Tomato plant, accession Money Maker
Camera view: tilt-top (135 deg); turntable rotation: 150 degrees
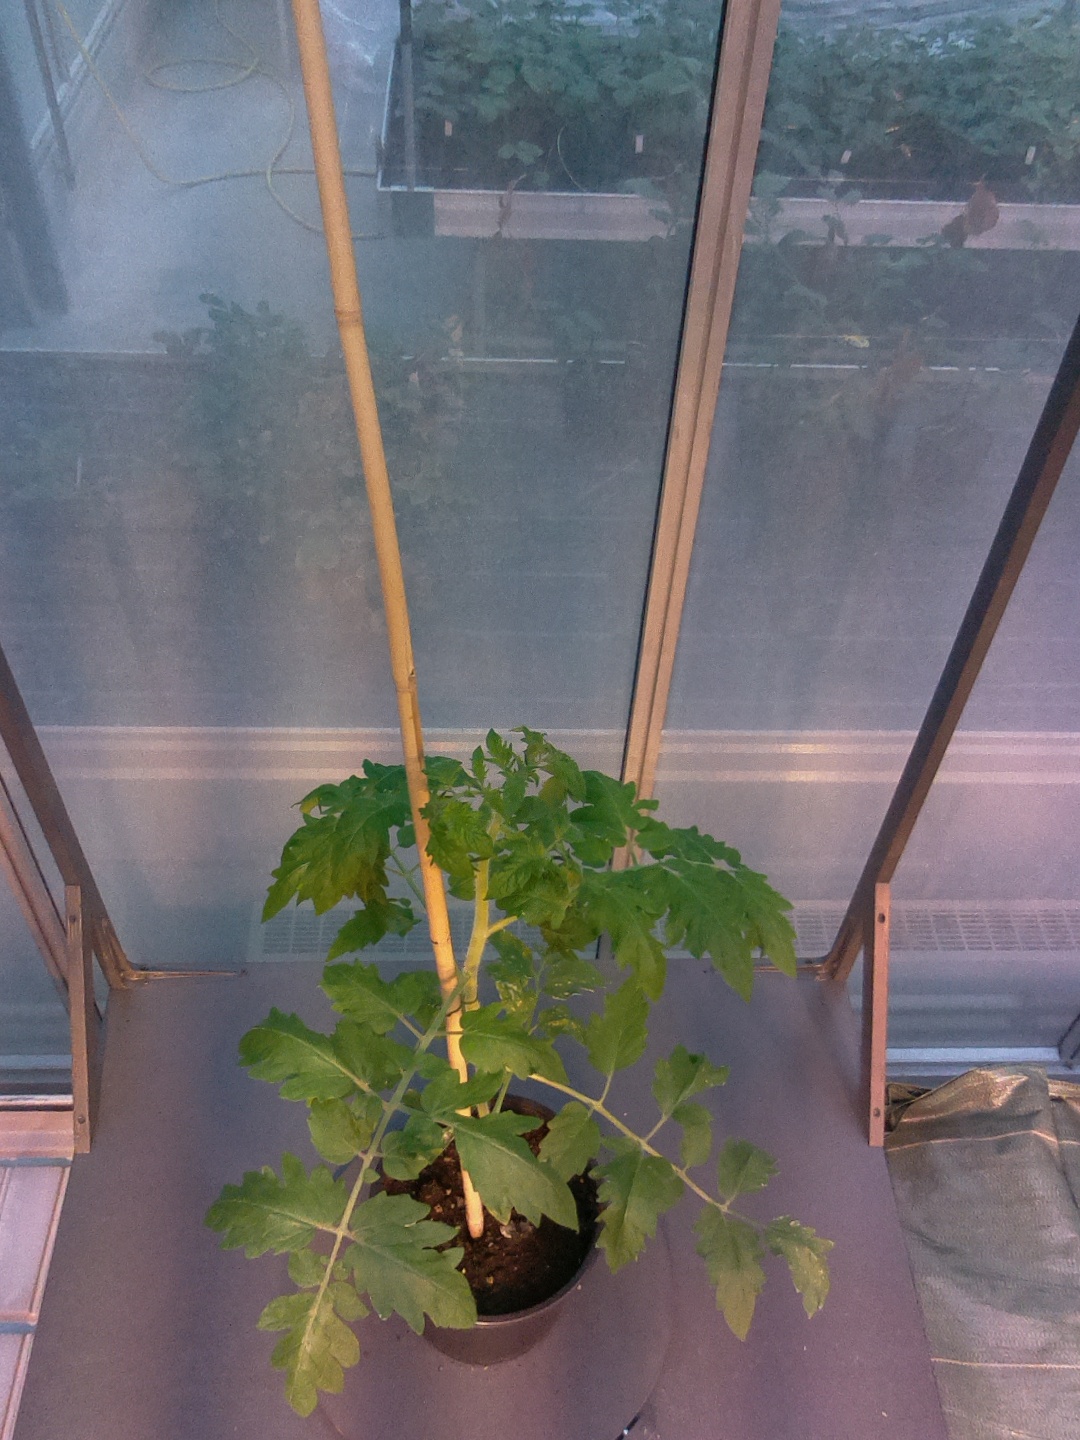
BBCH growth stage 51: First inflorence visible, visible closed flower bud